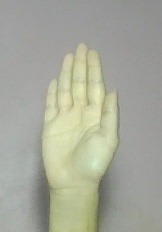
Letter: seen